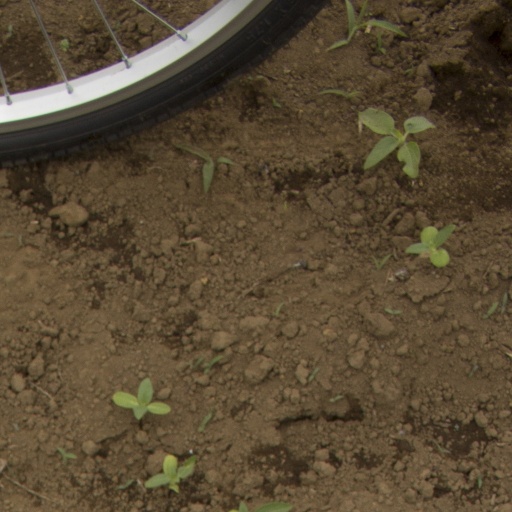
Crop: Jerusalem artichoke